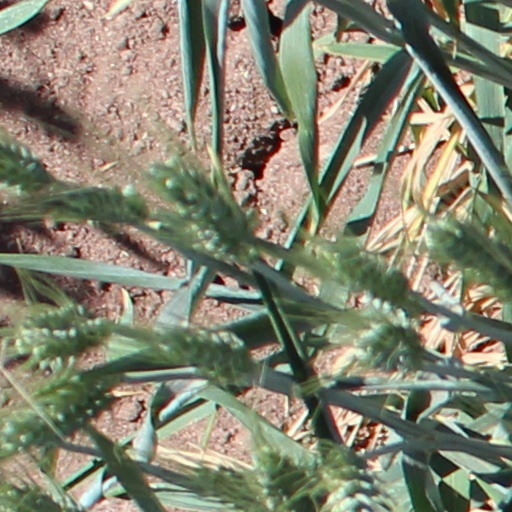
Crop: wheat